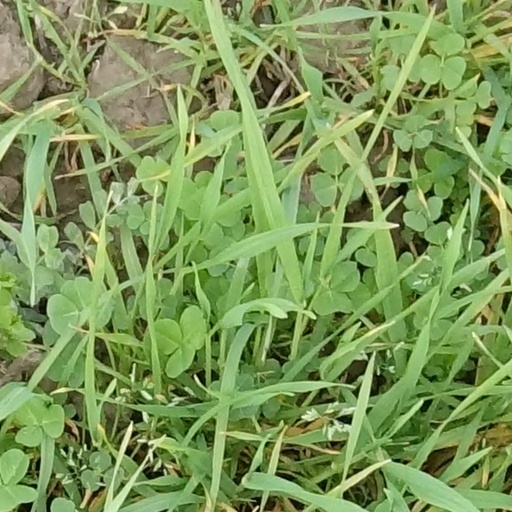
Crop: wheat